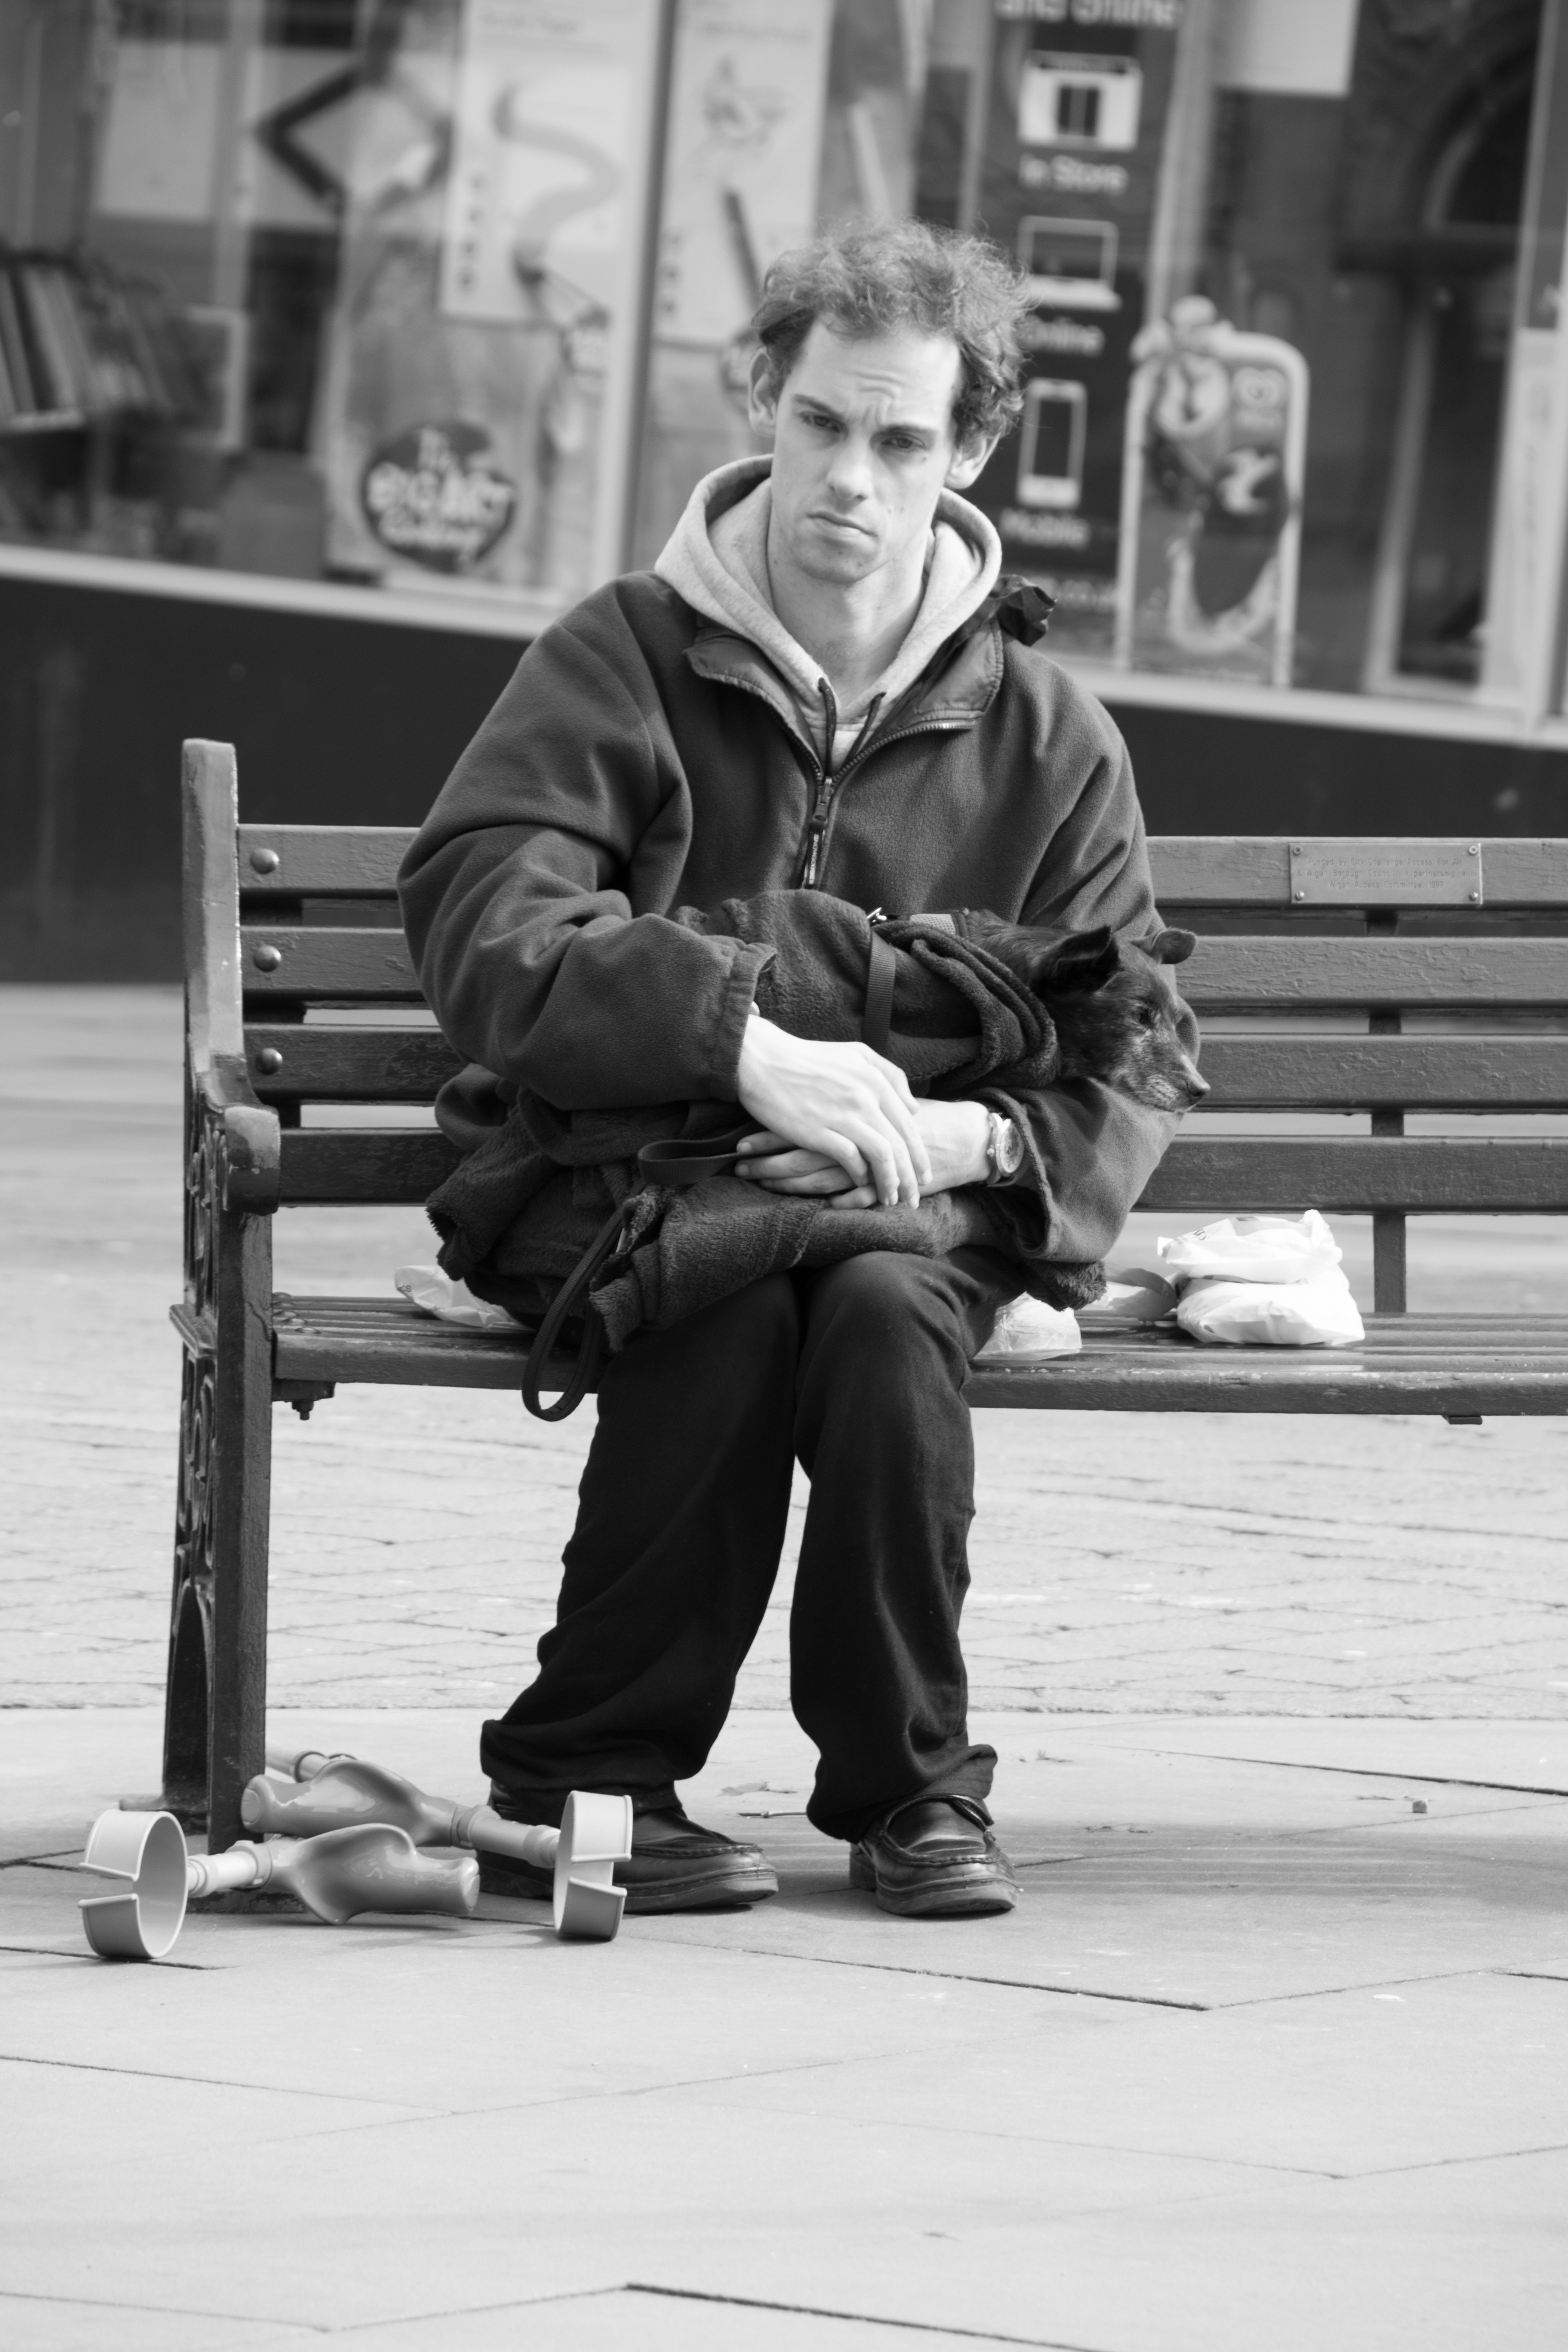
man, person, black and white, people, road, white, street, photography, male, standing, sitting, child, black, monochrome, lonely, sad, infrastructure, photograph, man thinking, monochrome photography, human positions